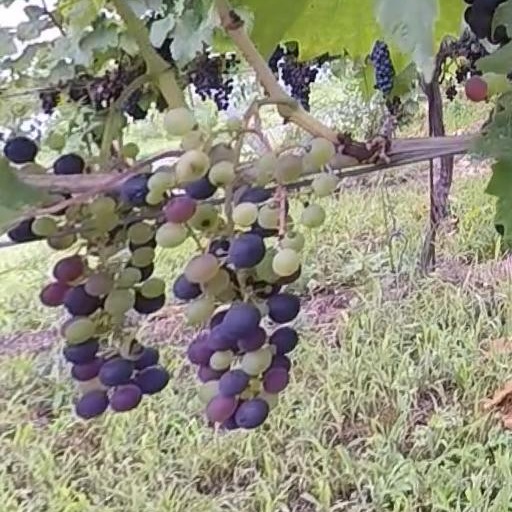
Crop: grape